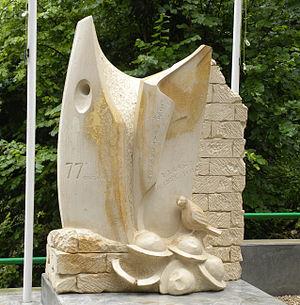
Le Lost Battalion, ou Bataillon perdu, est le surnom donné aux neuf compagnies de la 77ᵉ division d'infanterie américaine encerclées par les forces allemandes pendant la Première Guerre mondiale lors de l'offensive Meuse-Argonne en octobre 1918. Sur un total d'environ 554 hommes sous les ordres du major Charles White Whittlesey, près de 197 sont tués au combat et 150 sont portés disparus ou faits prisonniers, avant que les 194 survivants soient enfin secourus.
Le Bataillon perdu peut faire référence à :
Charles White Whittlesey est un soldat américain qui s'illustra lors de la Première Guerre mondiale.